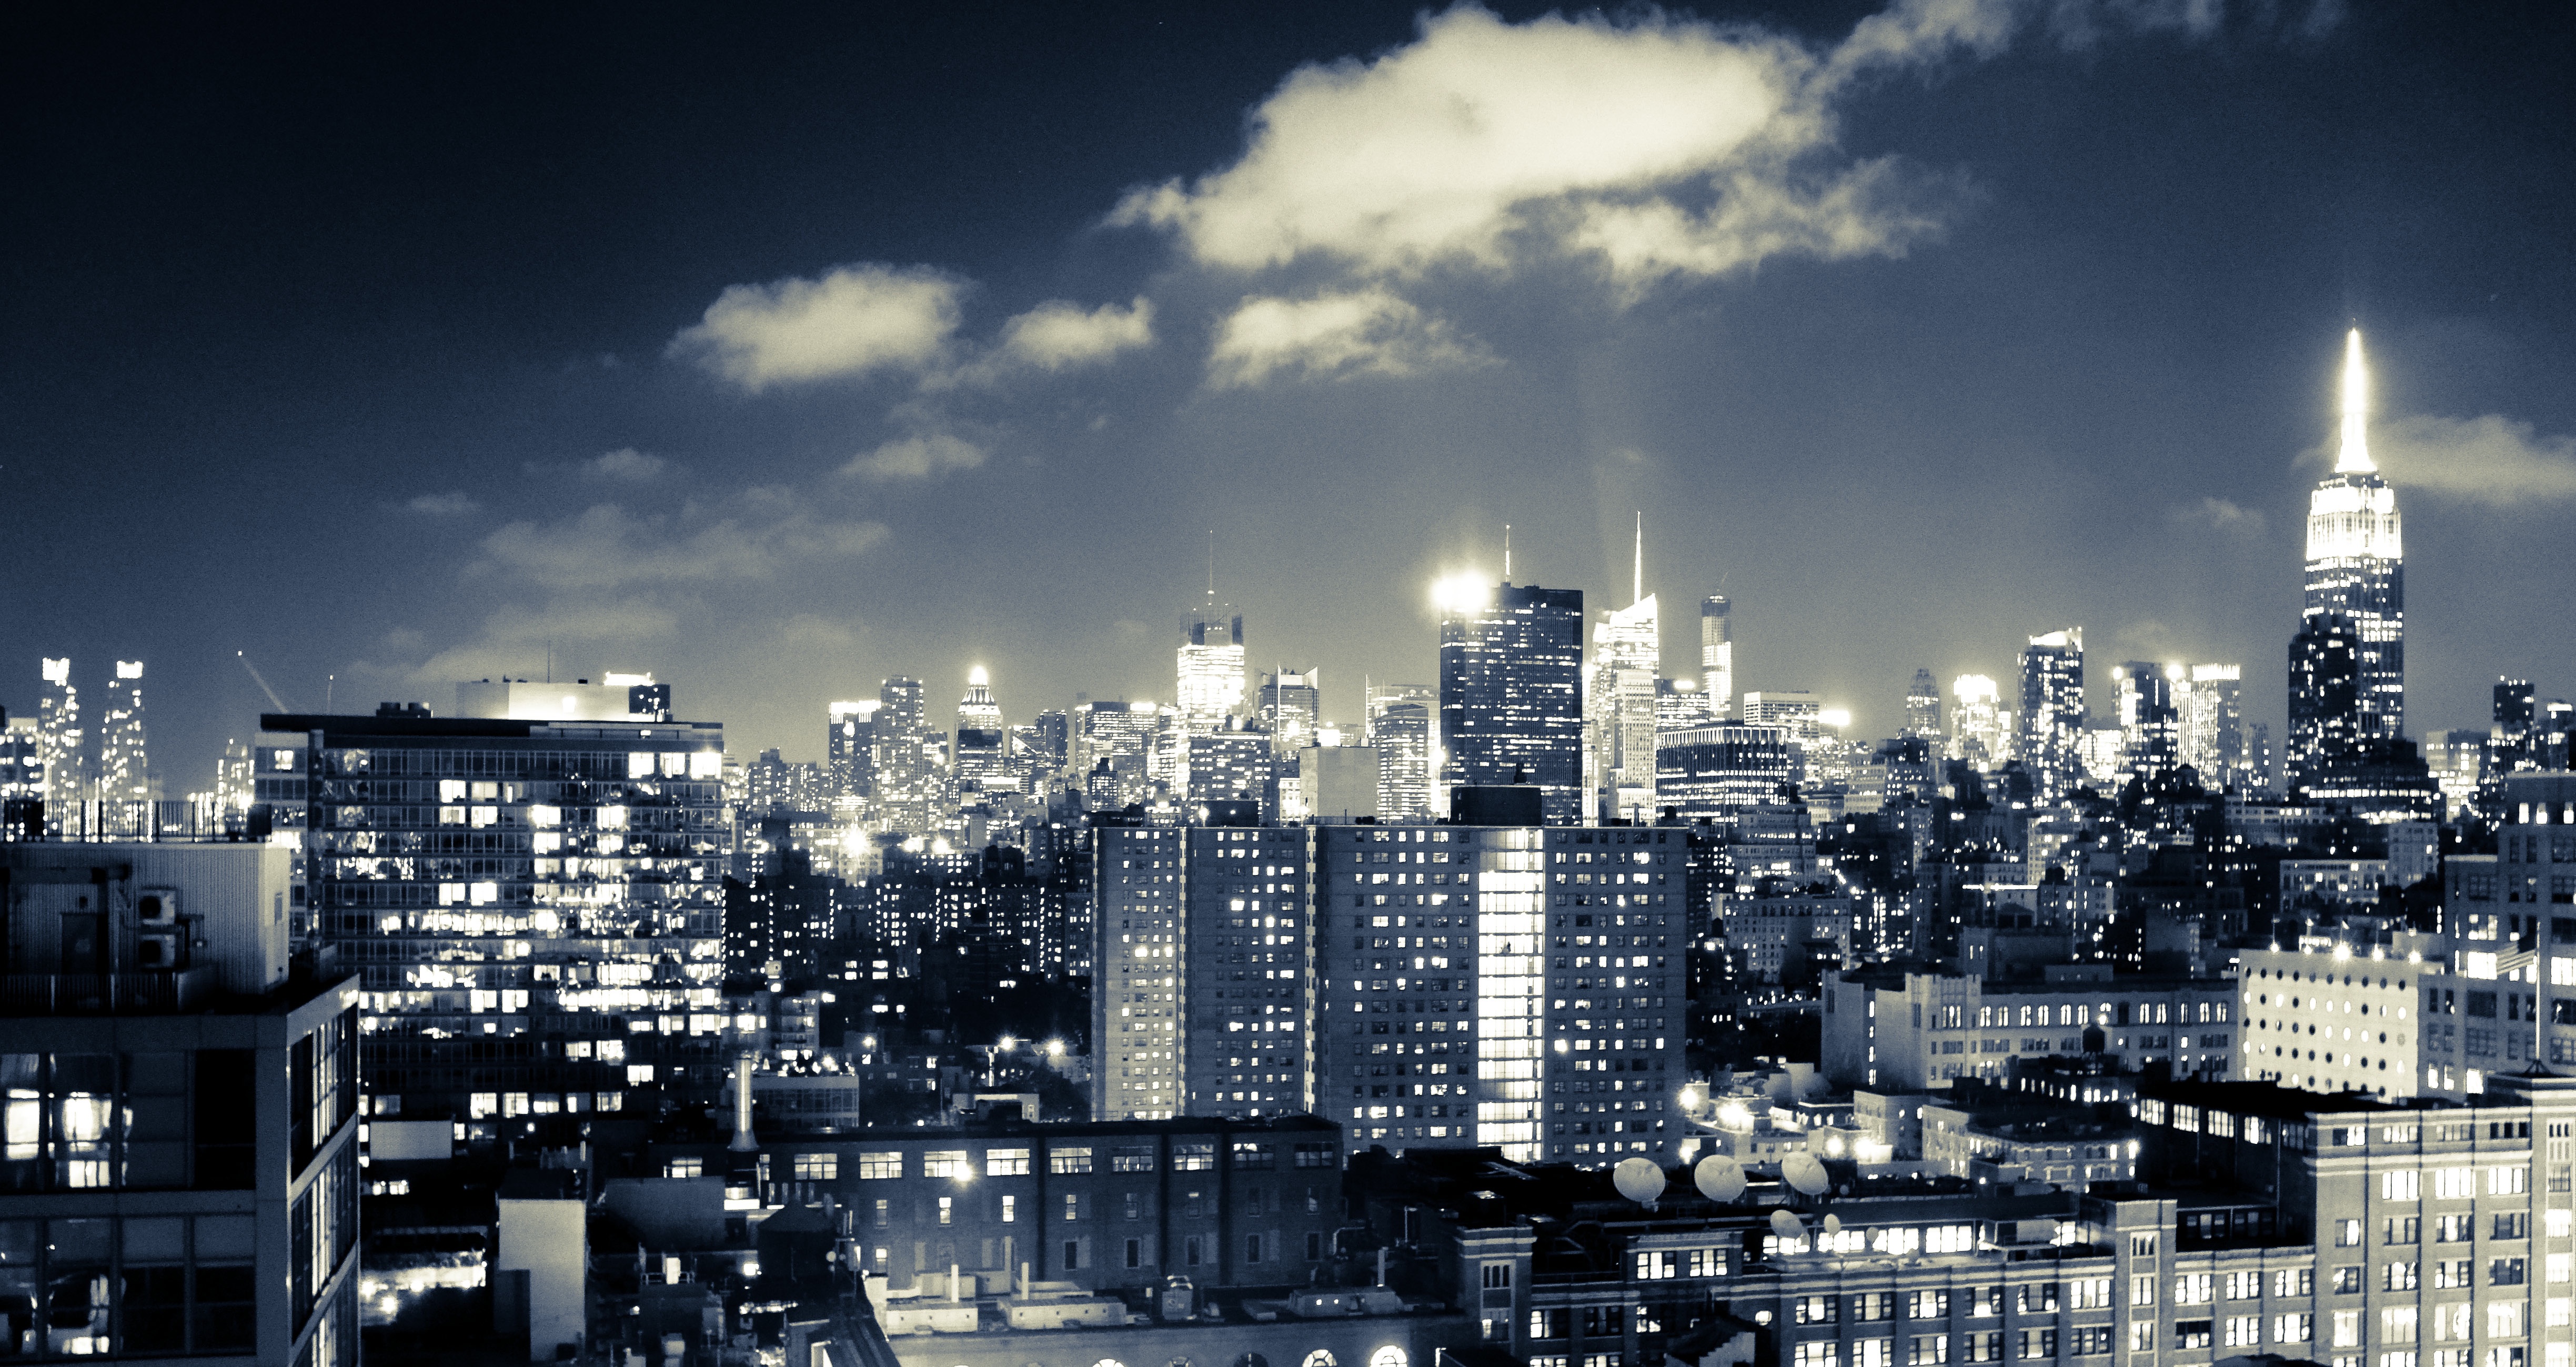
horizon, skyline, night, city, skyscraper, cityscape, downtown, tower block, metropolis, urban area, human settlement, atmosphere of earth, metropolitan area